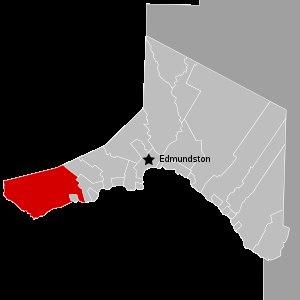
La paroisse de Saint-François est à la fois une paroisse civile et un district de services locaux canadien du comté de Madawaska, au nord-ouest du Nouveau-Brunswick.